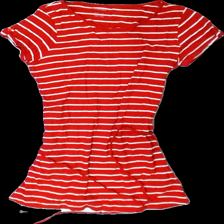
View: front
Type: Top
Category: Ladies
Brand: Esmara (Lidl)
Colors: Red, White
Material: 100% cotton
Pattern: Striped
Cut: Regular, C-collar, Long
Size: M
Season: All
Price range: 50-100
Recommended usage: Reuse